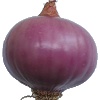
Label: Onion Red Peeled 1